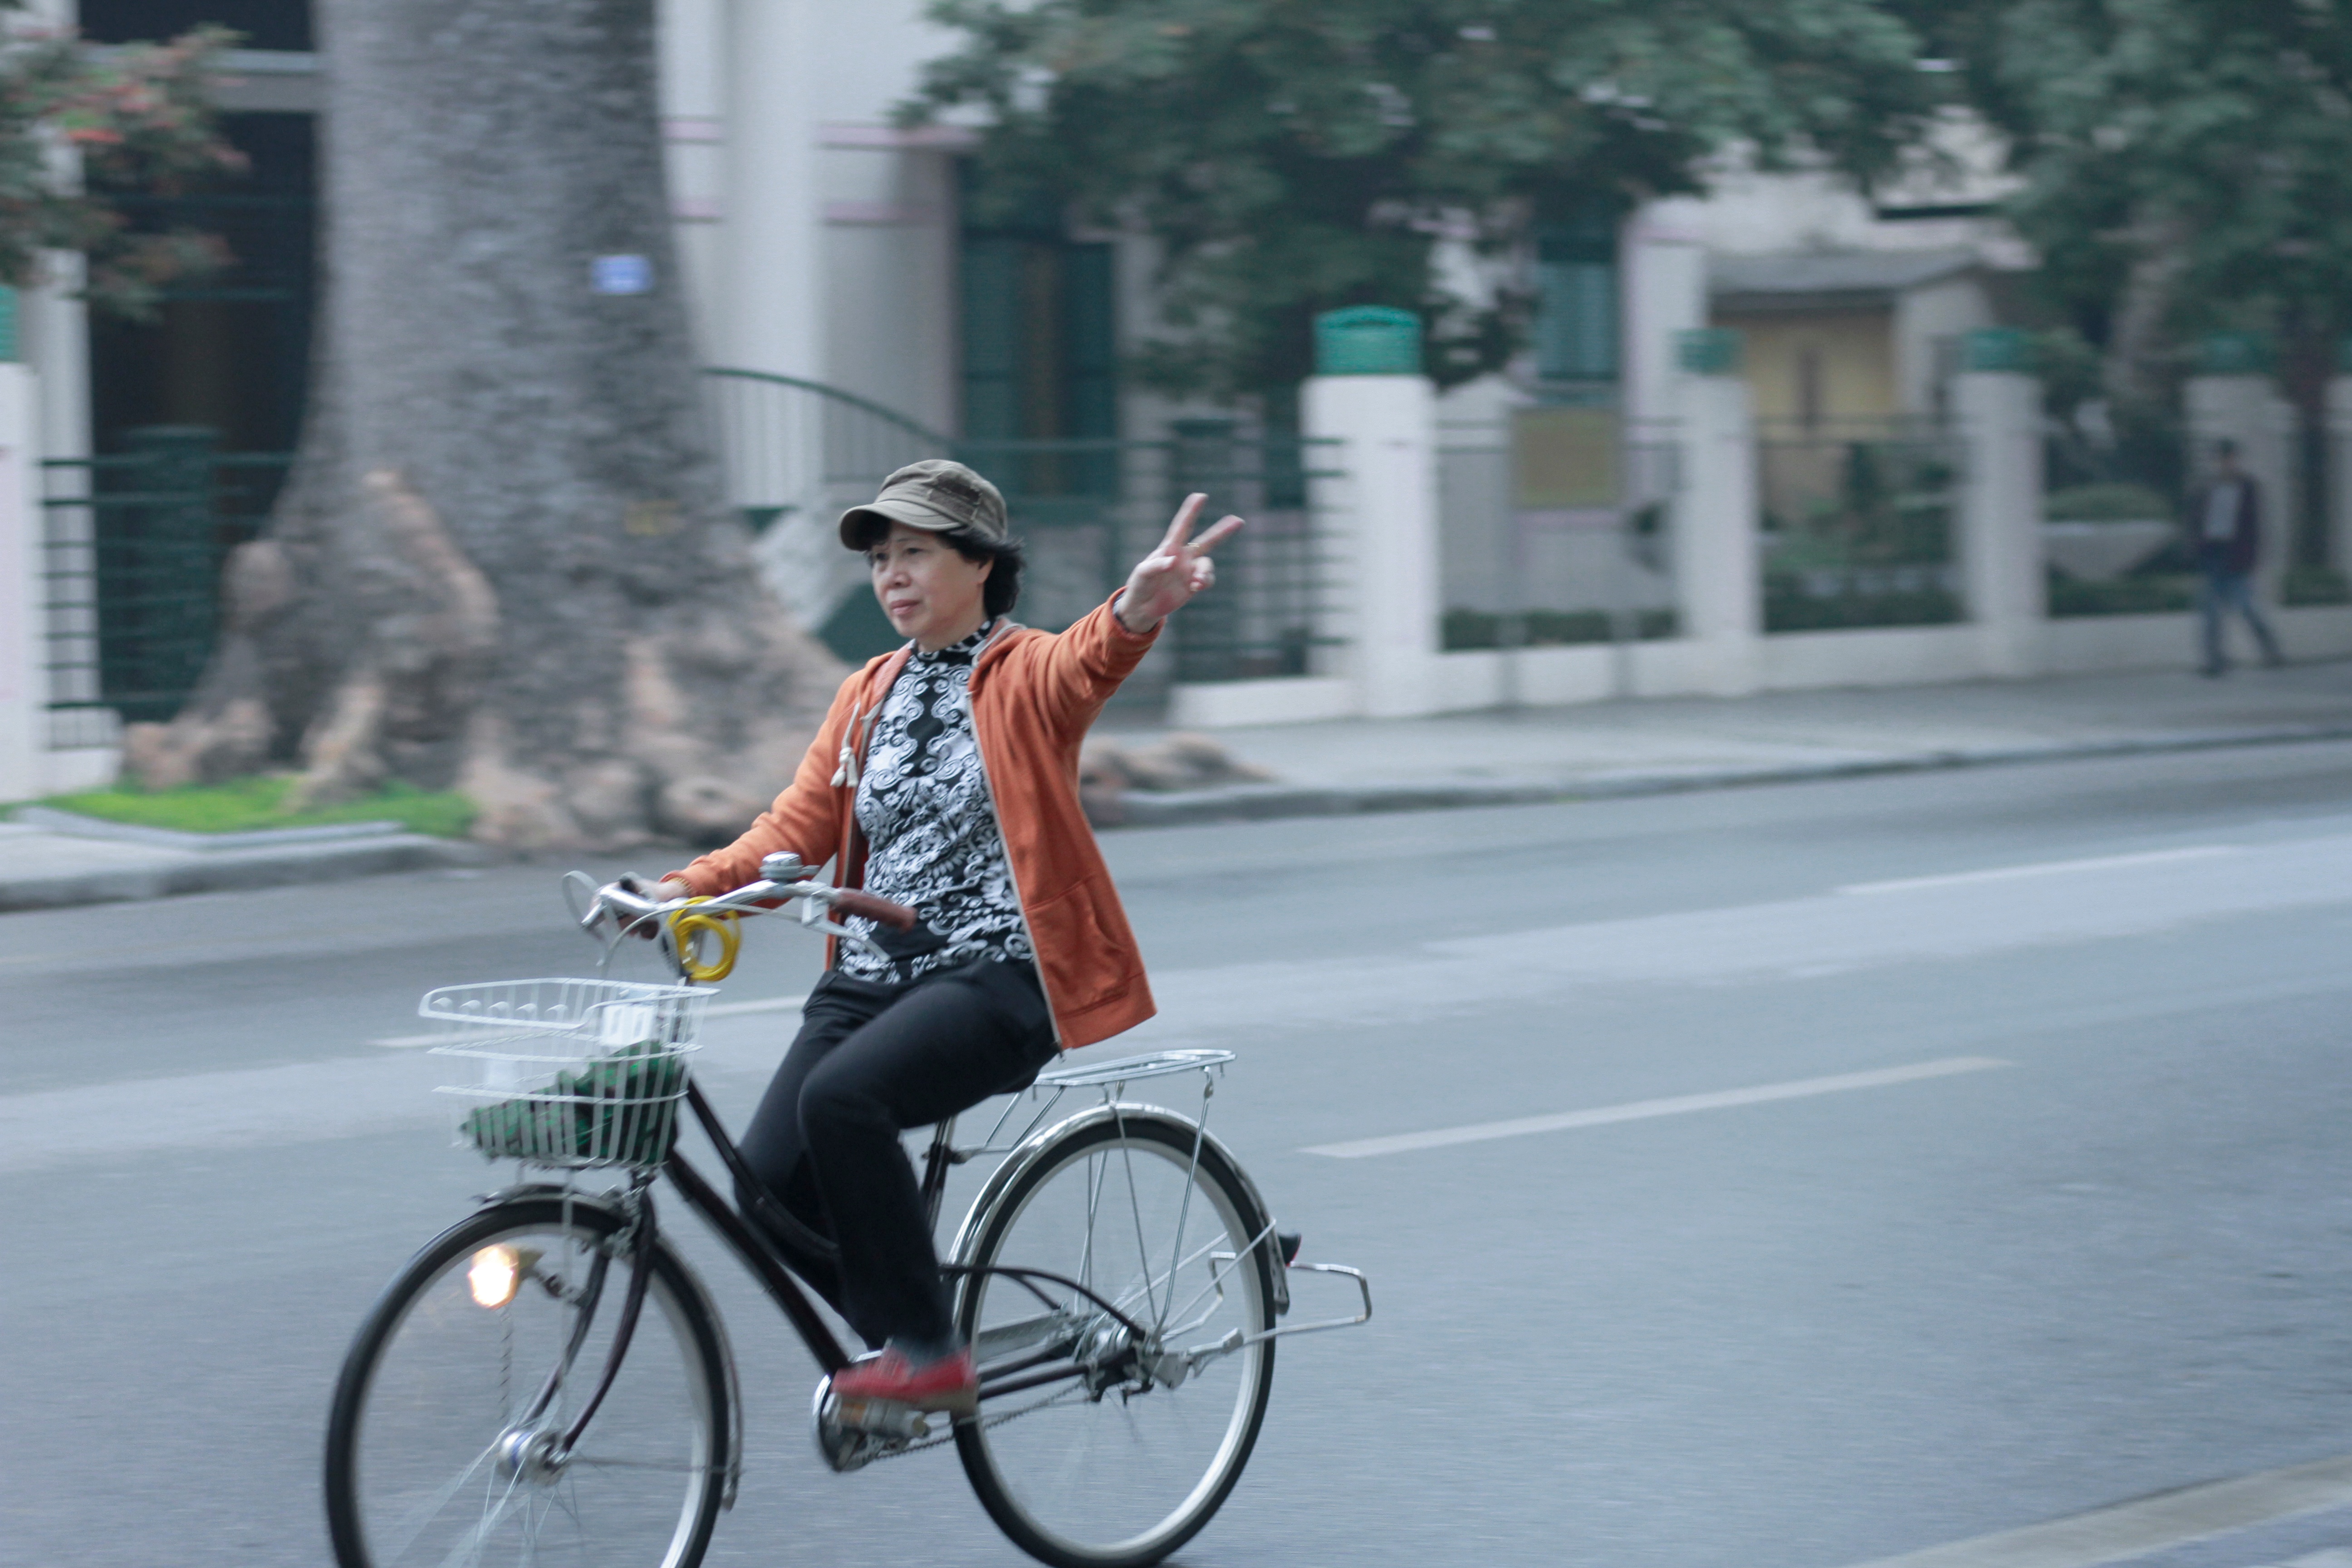
road, bicycle, vehicle, sports equipment, cycling, sports, road cycling, endurance sports, road bicycle racing